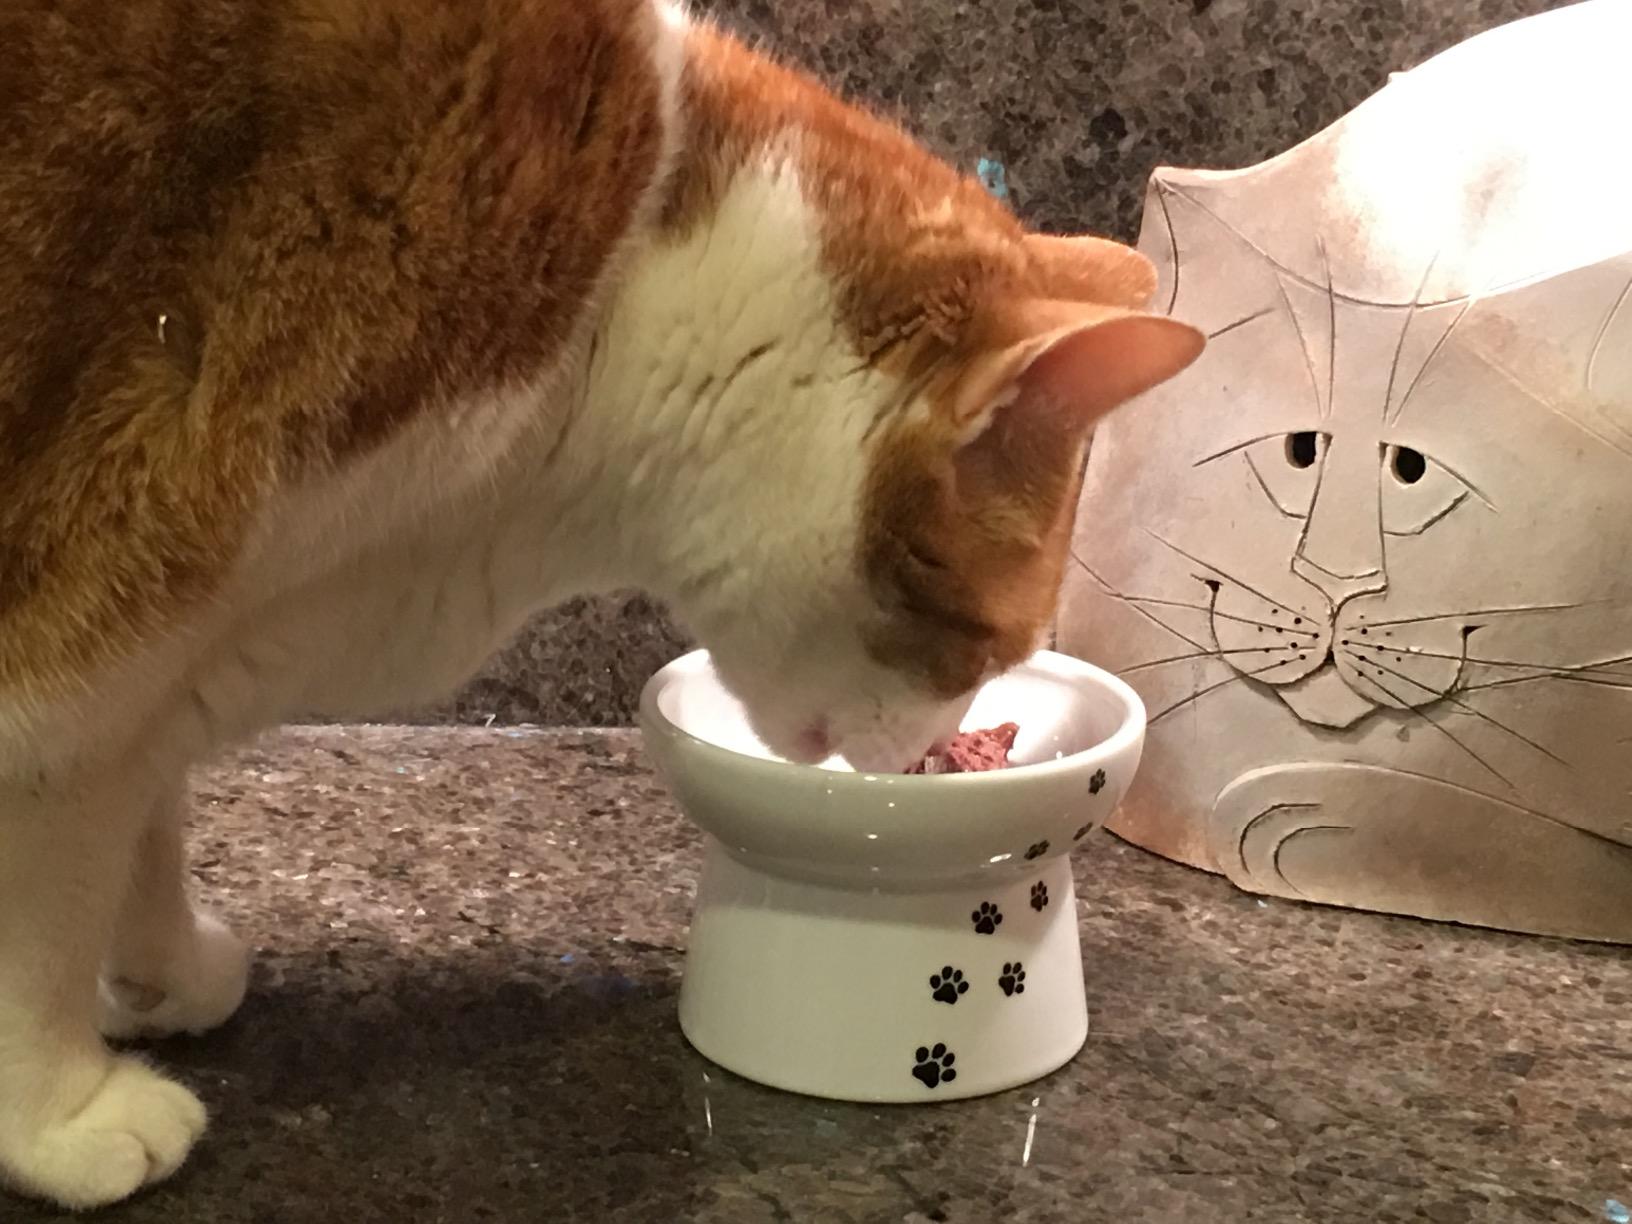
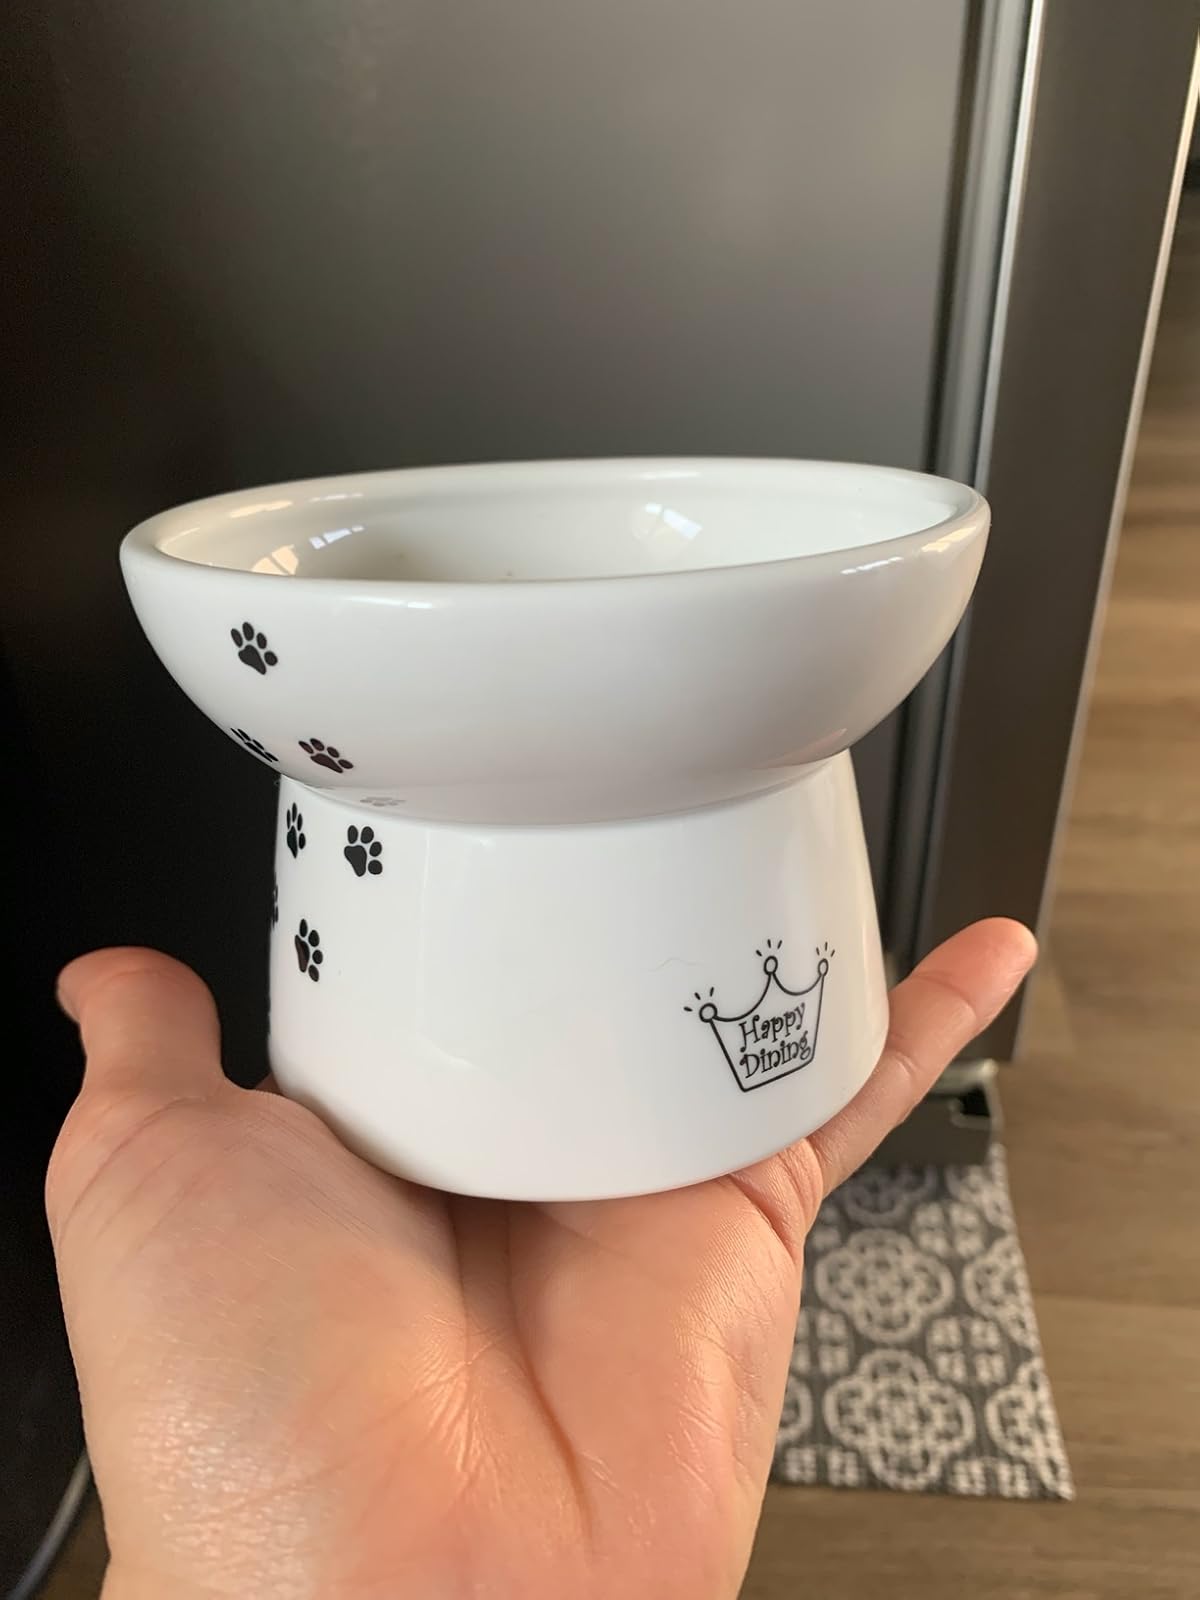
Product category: items_bowl
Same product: yes